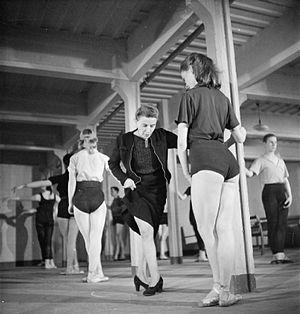
Marie Rambert, née Cyvia Rambam le 20 février 1888 à Varsovie dans le Royaume de Pologne et morte le 12 juin 1982 à Londres au Royaume-Uni, est une danseuse et professeur de danse d'origine polonaise. Elle a exercé une grande influence sur le ballet britannique, comme danseuse et professeur, notamment au travers de son groupe le Ballet Rambert.